Essad Toptani

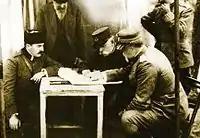
Toptani in Salonika

After the outbreak of the First World War, Toptani travelled to Niš, Kingdom of Serbia, where he and Serbian prime minister Nikola Pašić signed the secret Treaty of Niš on 17 September 1914. With Italian and Serbian financial backing, he established armed forces, Toptani invaded Dibër on 20 September, and by 3 October 1914 he had taken Durrës without a fight. Serbian Prime Minister Nikola Pašić ordered that his followers be aided with money and arms.